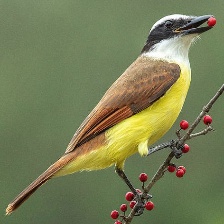
Species: GREAT KISKADEE
Scientific name: PITANGUS SULPHURATUS